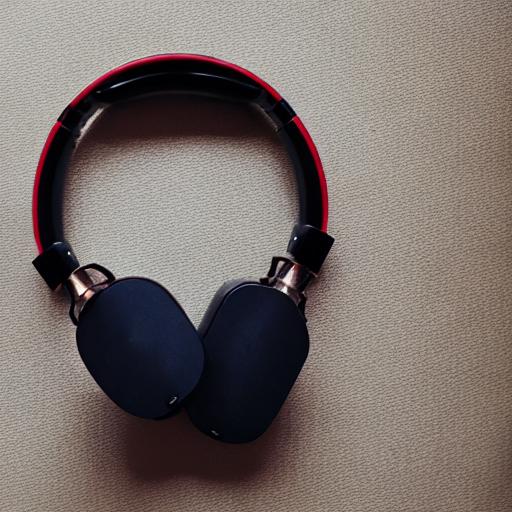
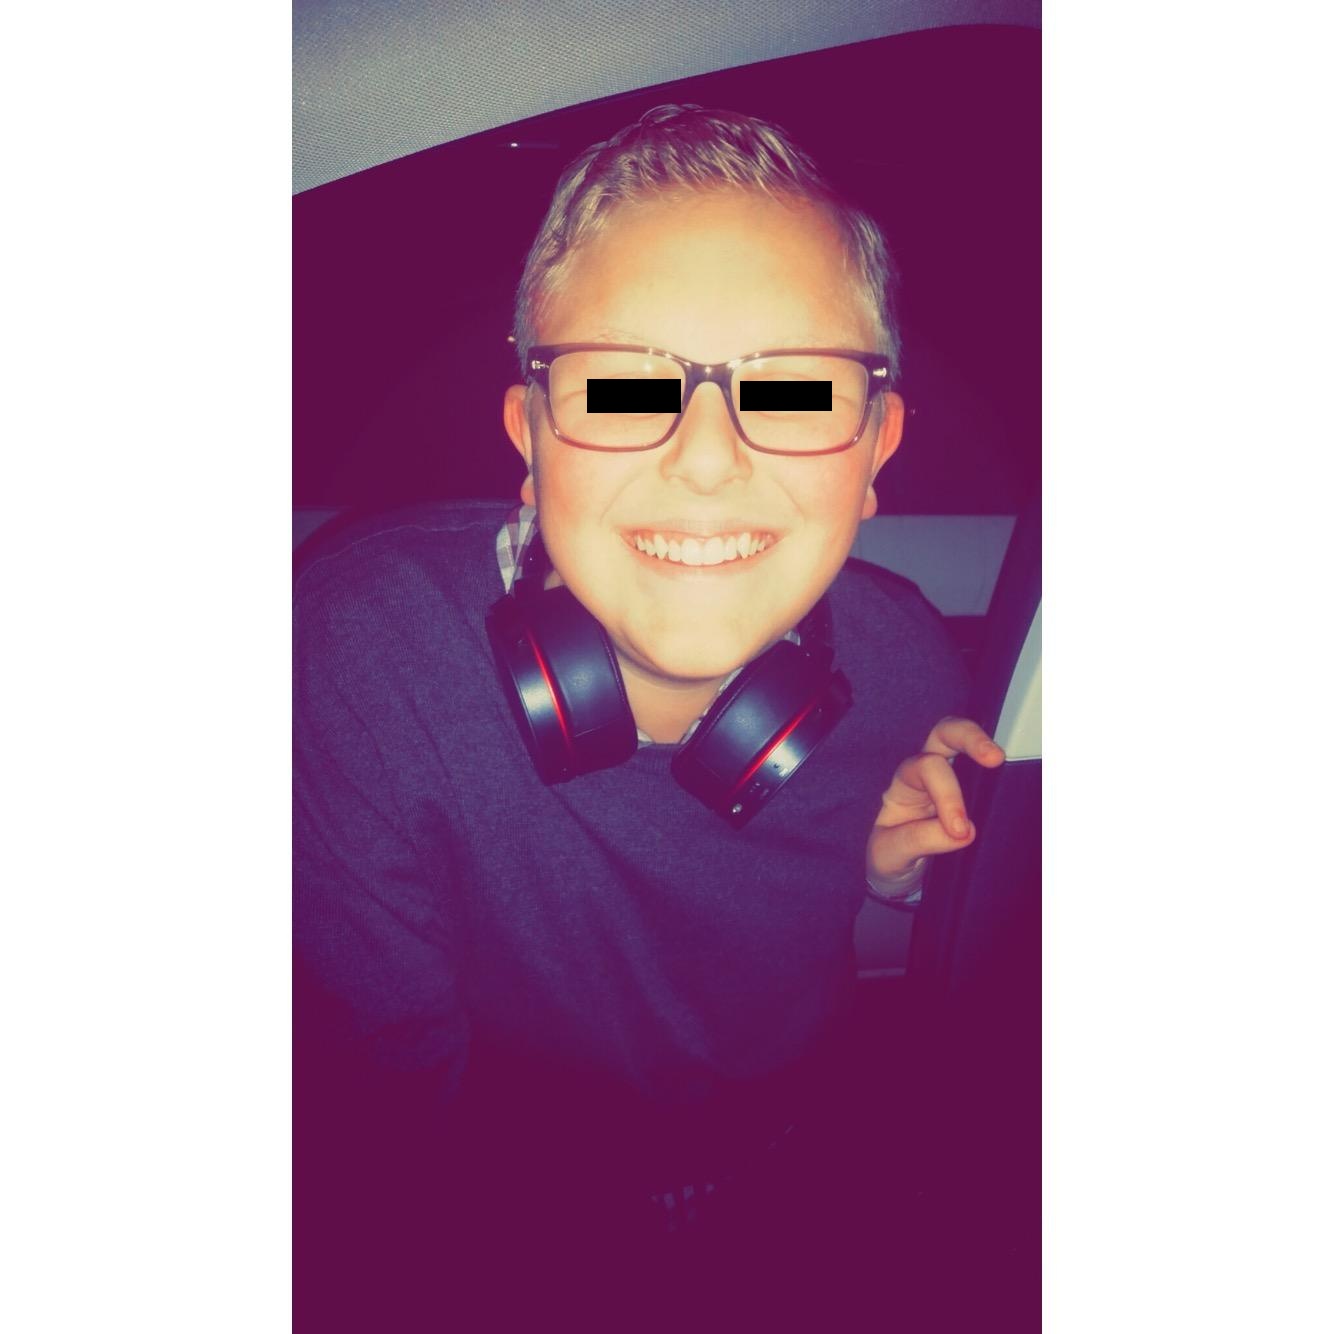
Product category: headphones
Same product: no